Ronnie Atkins

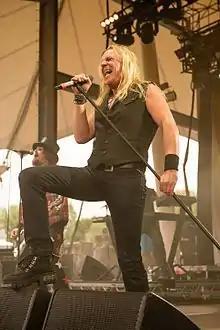
Atkins performing in 2014

Ronnie Atkins (born Paul Christensen on 16 November 1964) is a Danish singer, best known as the co-founder, lead vocalist and primary songwriter for heavy metal band Pretty Maids. Atkins co-founded Pretty Maids in Horsens, Denmark in 1981 with guitarist Ken Hammer. Pretty Maids has released sixteen studio albums, four live albums and four extended plays.